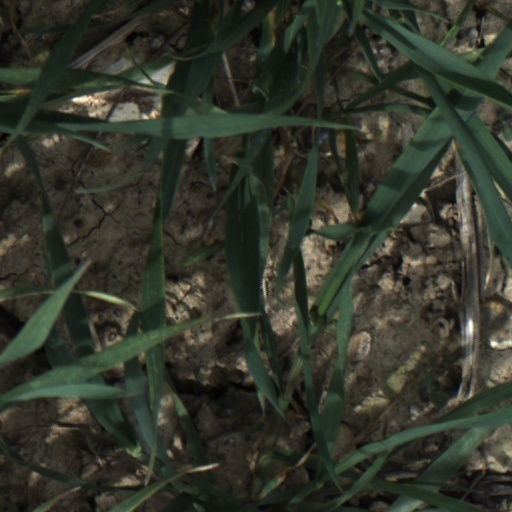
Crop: wheat